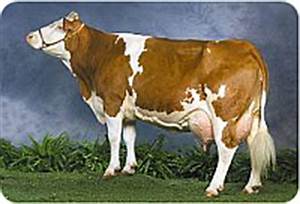
Label: mucca